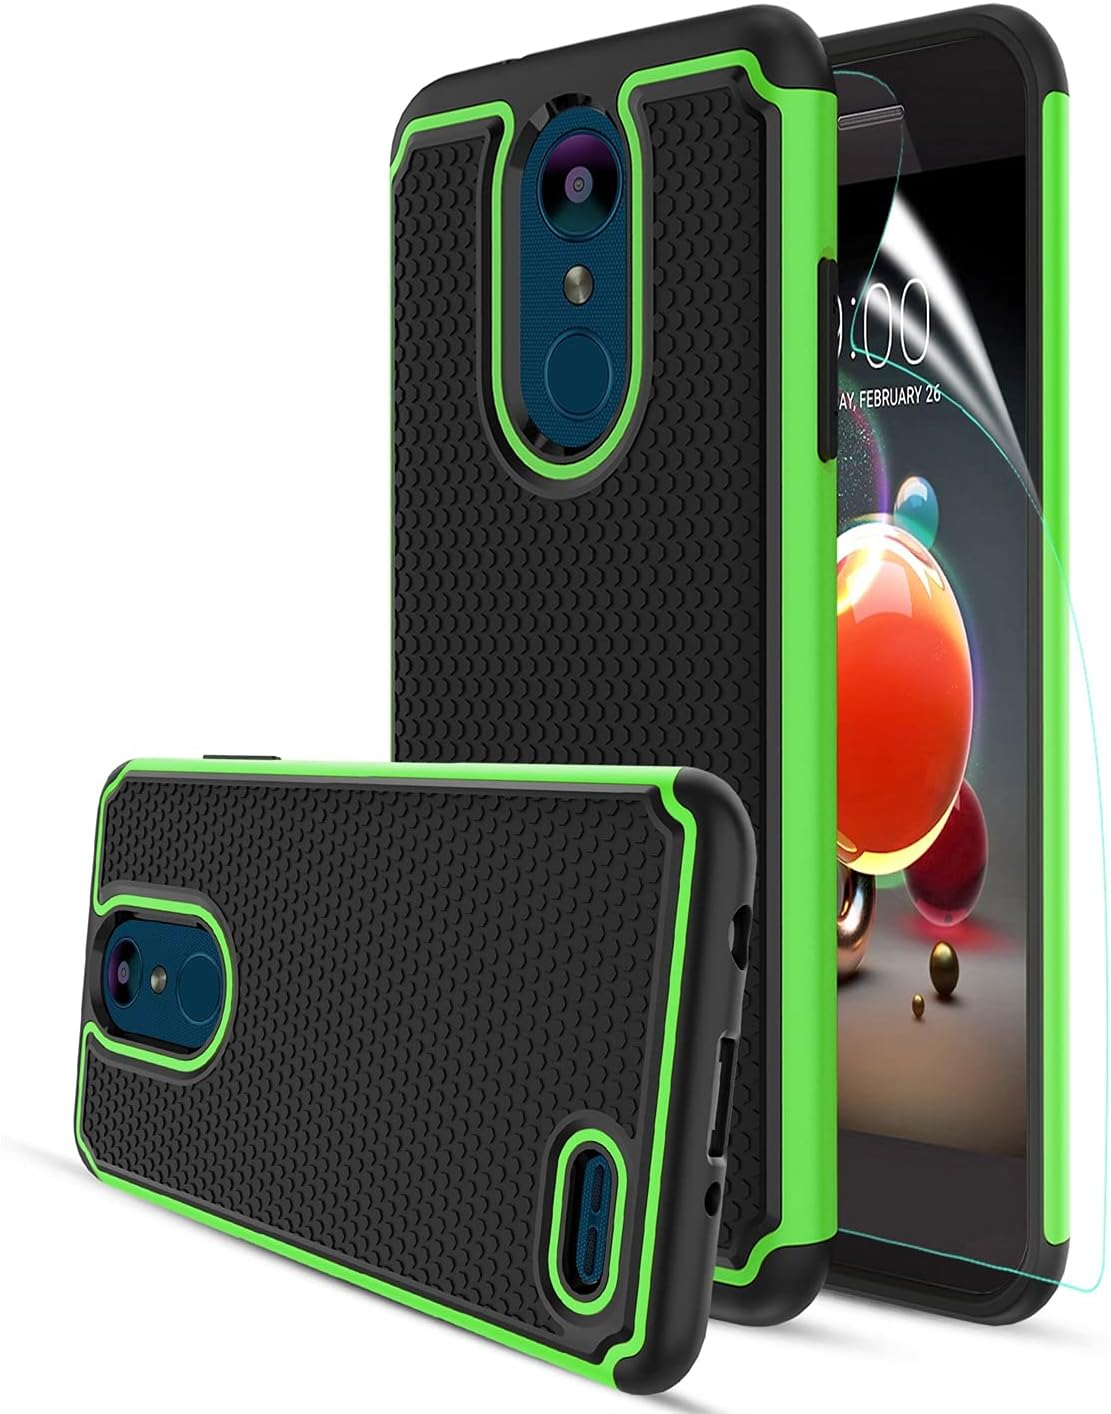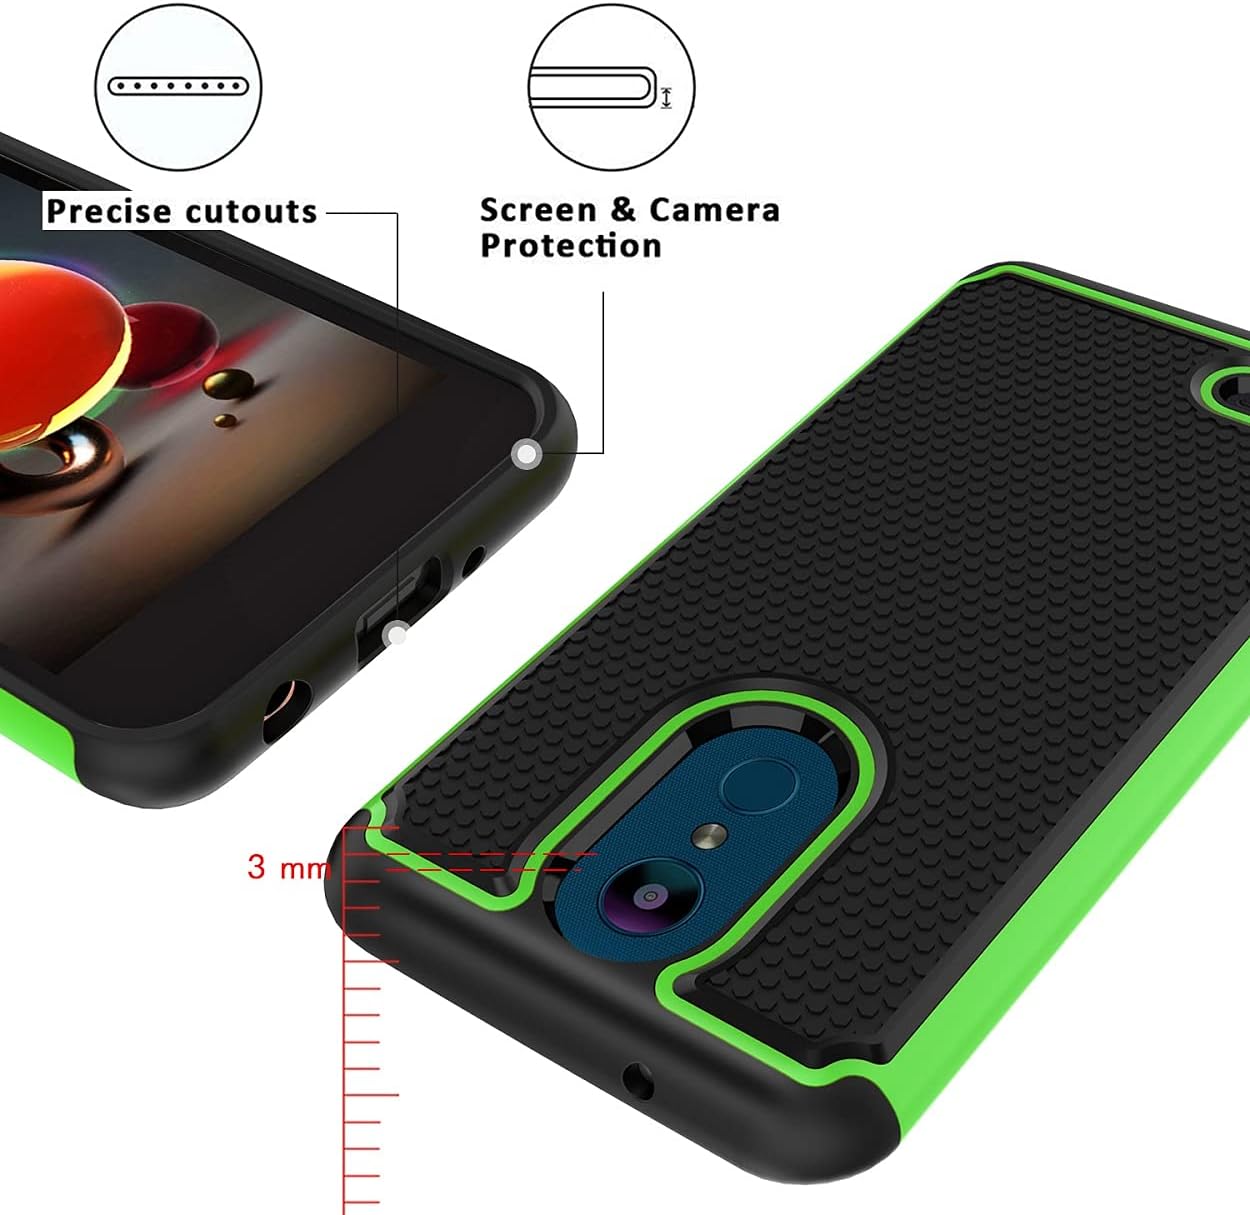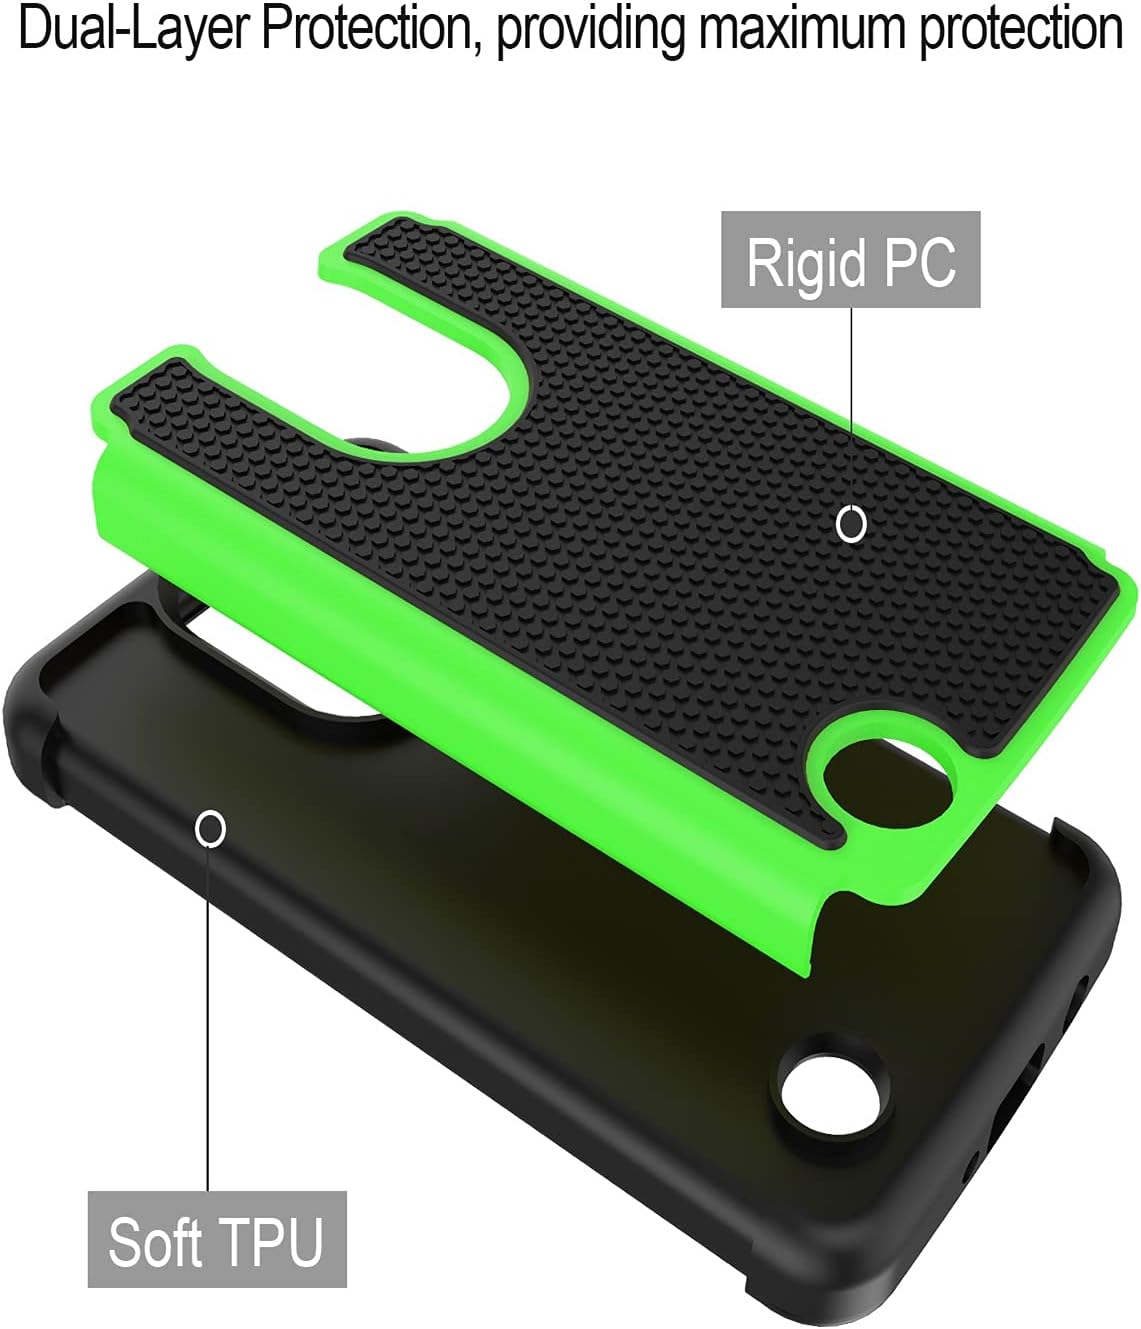
Aetech for LG Aristo 2, LG Aristo 3/Rebel 4 LTE/Aristo 2 Plus/K8 2018 Plus/Phoenix 4/Tribute Dynasty/Zone 4/Fortune 2/Risio 3 Case with Screen Protector (Green)
Category: Cell Phones & Accessories
Phone case for LG Aristo 2
Features: Phone case for LG Aristo 2 | Phone case for LG Aristo 2 | Phone case for LG Aristo 2 | Phone case for LG Aristo 2 | Phone case for LG Aristo 2